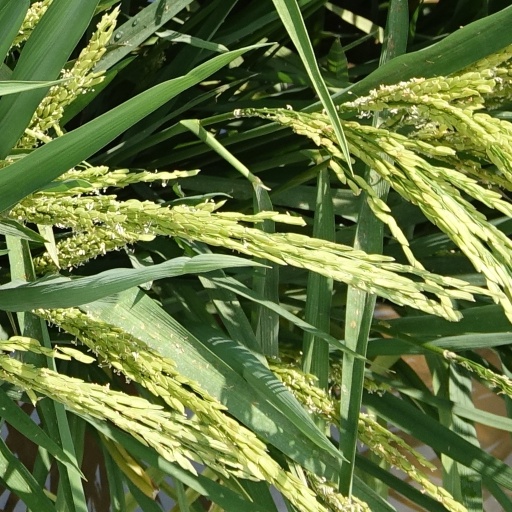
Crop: rice